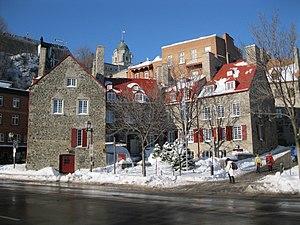
Maison Jean-Baptiste-Chevalier, 5, Rue du Cul-de-Sac, Québec, Québec, G1K, Canada
La Maison historique Chevalier désigne en réalité un ensemble de trois maisons historiques distinctes : la maison Chesnay, la maison Frérot et la maison Chevalier, elles sont accessibles au public. Située rue du Marché-Champlain et rue du Cul-de-Sac, près de la Place-Royale dans l'Arrondissement historique du Vieux-Québec, la maison historique Chevalier fait partie du complexe des Musées de la civilisation à Québec.